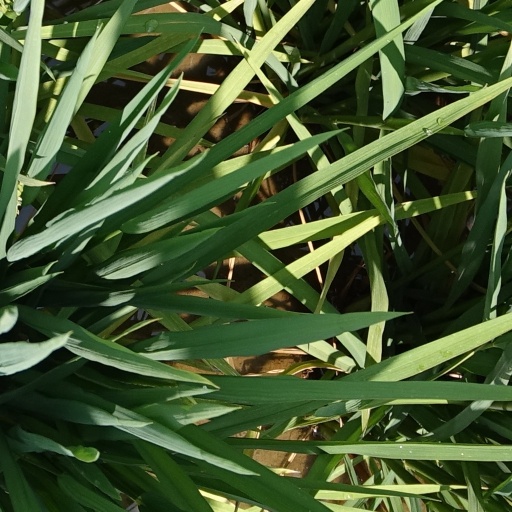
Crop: rice